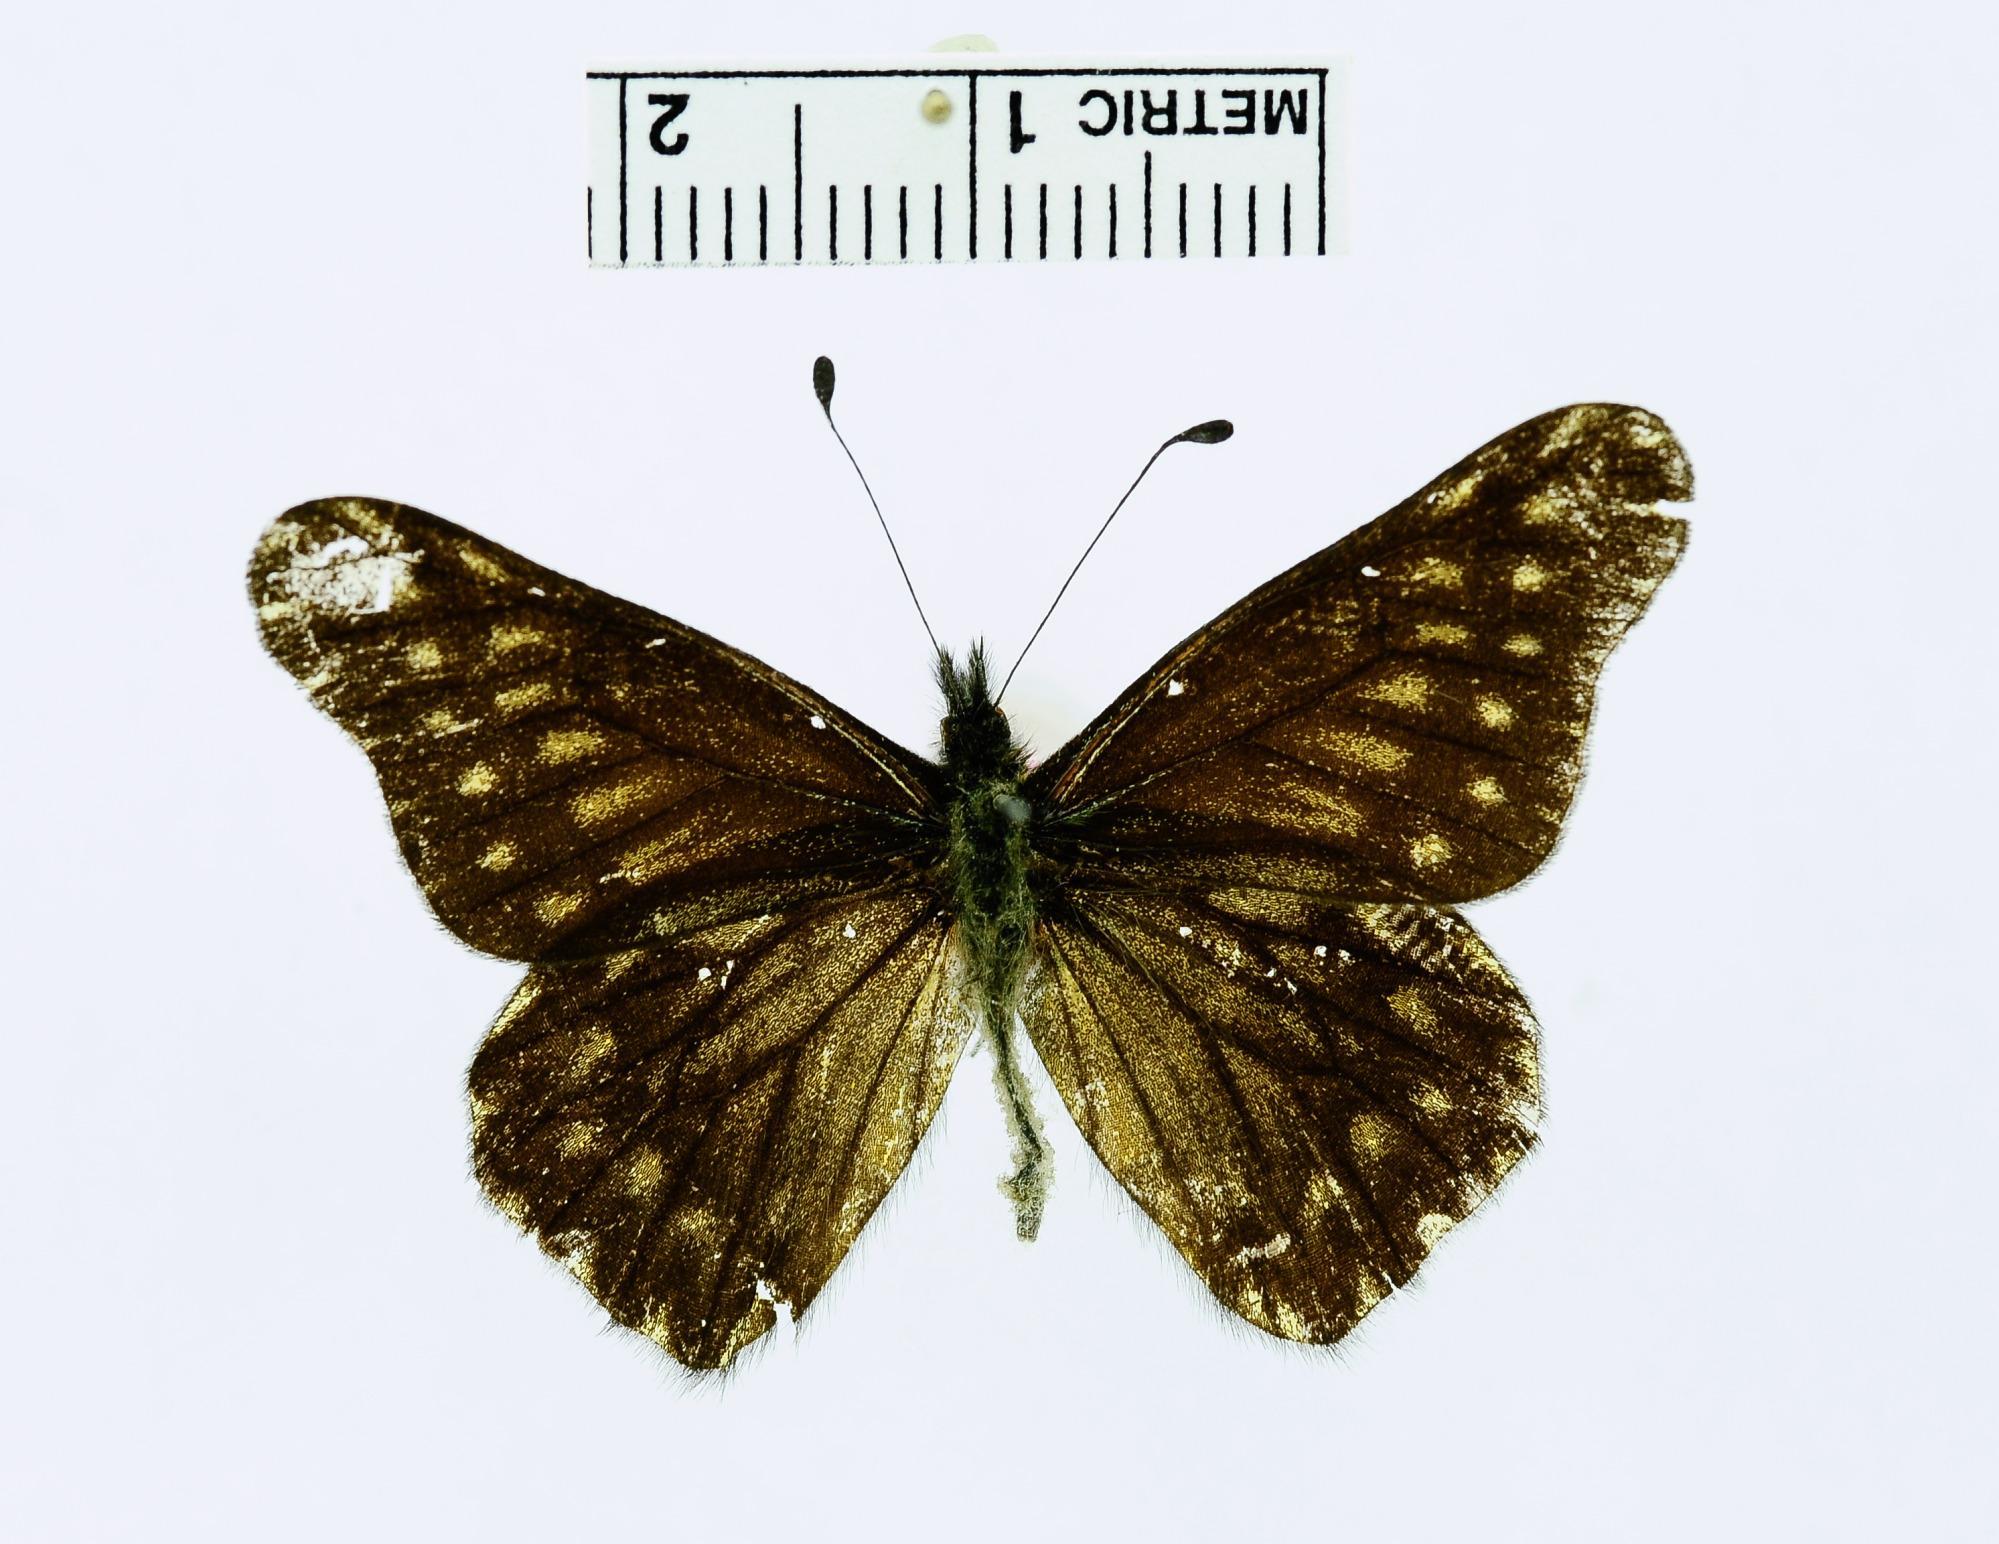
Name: Catasticta ferra orcus
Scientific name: Catasticta ferra orcus Eitschberger & Racheli, 1998
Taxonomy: Animalia, Arthropoda, Insecta, Lepidoptera, Pieridae, Pierinae
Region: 2700
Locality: Finca Las Canarias, Salento, Quindio, Colombia
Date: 3 Jun 1987